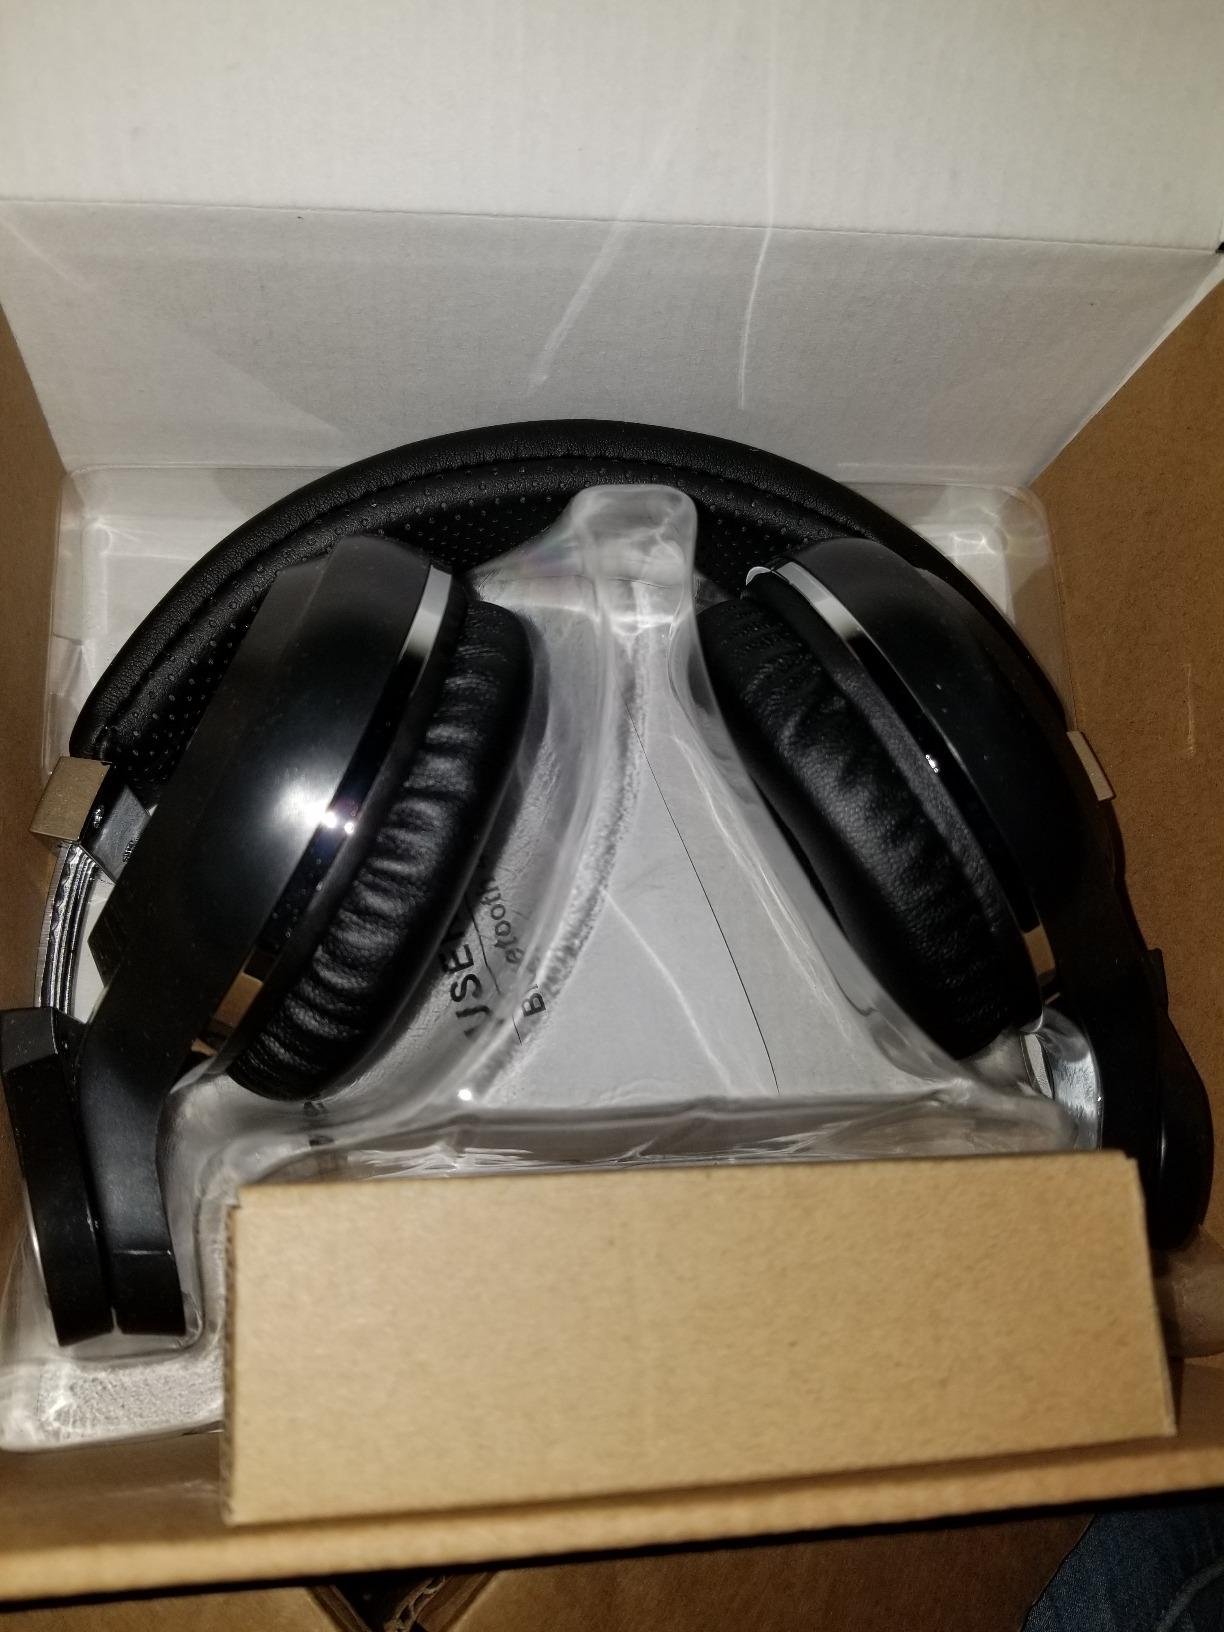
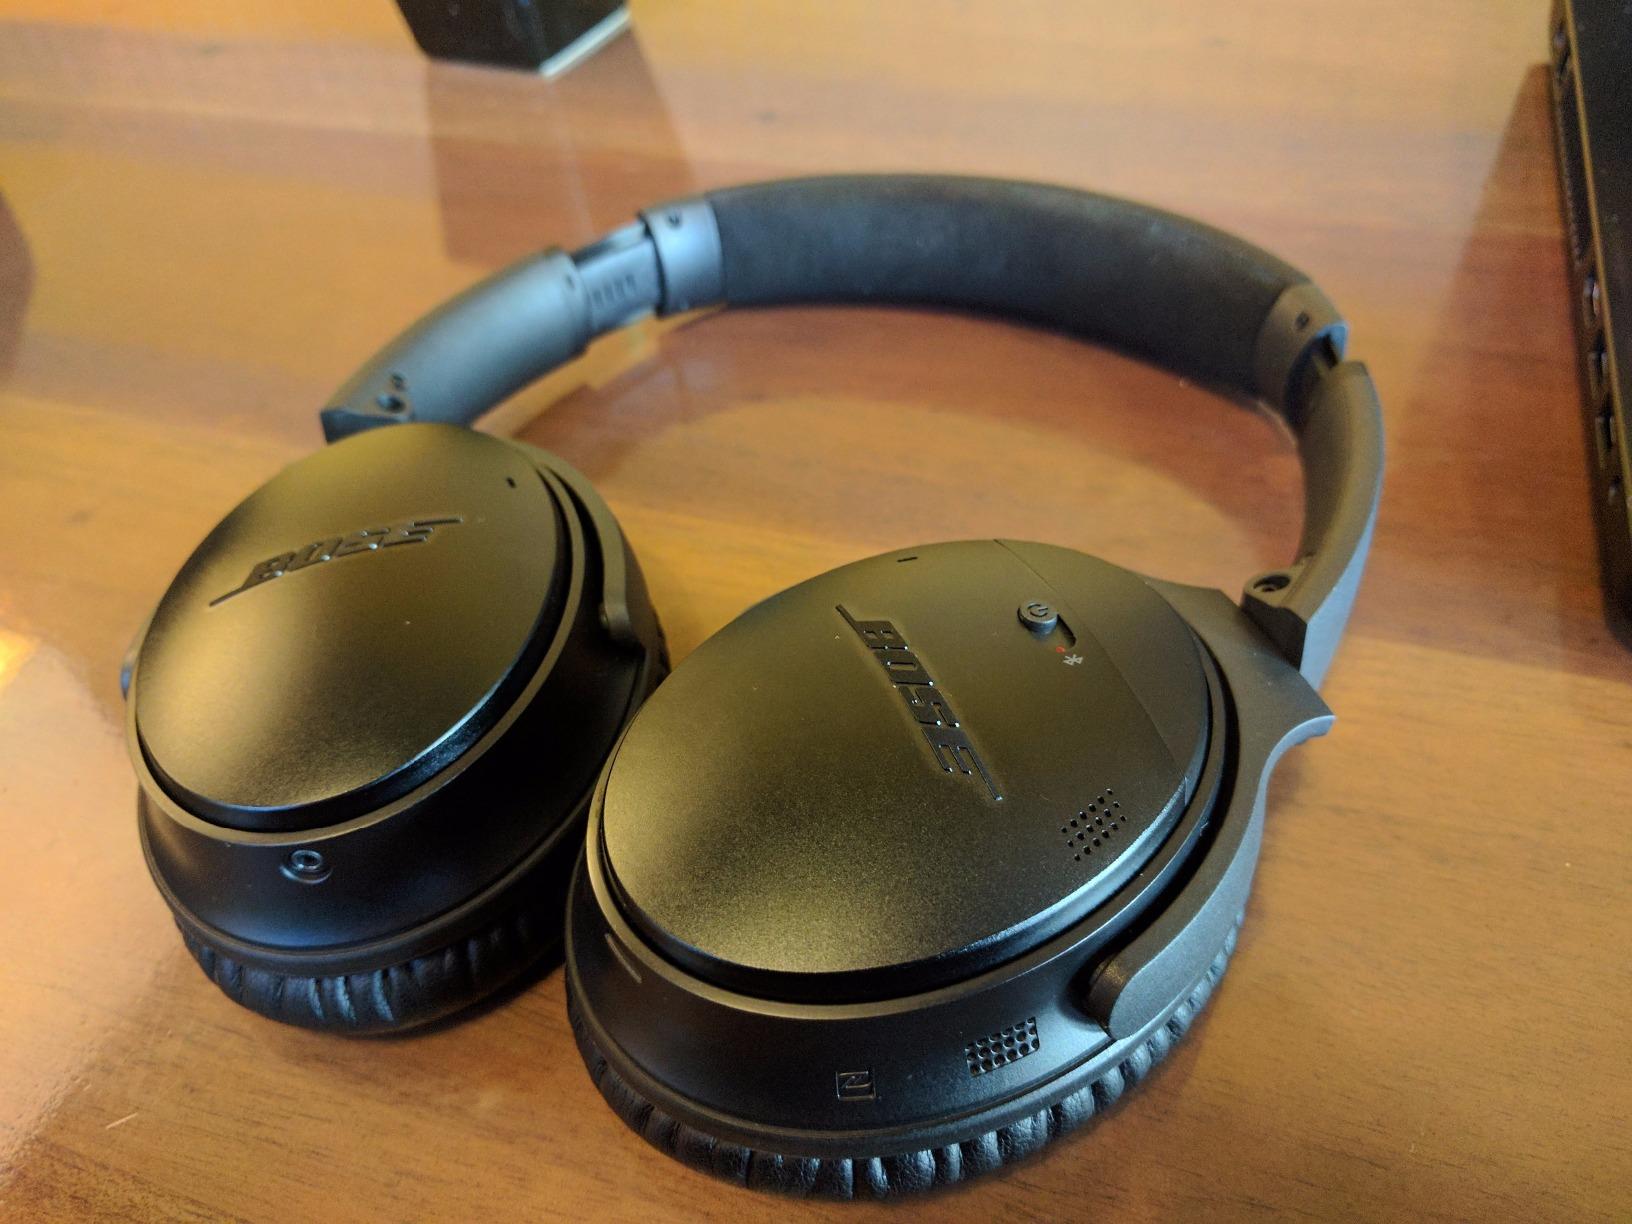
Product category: headphones
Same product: no